Santa Cruz de Nuca

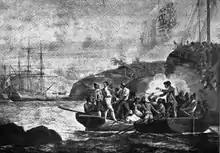
Seizure of Capt. Colnett

On July 2, the British ships "Princess Royal" and "Argonaut" arrived. The "Princess Royal" was first, and Martínez ordered its captain, Thomas Hudson, to abandon the area and return to China, based on Spain's territorial and navigation rights. Later in the day the "Argonaut" arrived, and Martínez seized the ship and arrested Colnett, his crew, and the Chinese workers Colnett had brought. In addition to the Chinese workers, the "Argonaut" carried a considerable amount of equipment. Colnett said that he was intending to build a settlement at Nootka Sound, which was considered a violation of Spanish sovereignty. After a hot-tempered argument Martínez arrested Colnett.